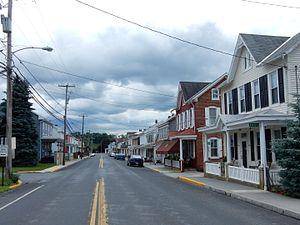
Centerport est un borough situé au centre du comté de Berks, en Pennsylvanie, aux États-Unis. En 2010, il comptait une population de 5 163 habitants. Il est incorporé en 1884.